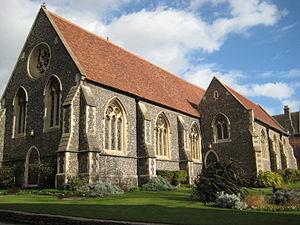
Sir George Gilbert Scott, est un architecte anglais. Il fut l'un des architectes les plus prolifiques qu'a produit le Royaume-Uni ayant construit, rénové ou agrandi pas moins de 800 édifices principalement religieux.